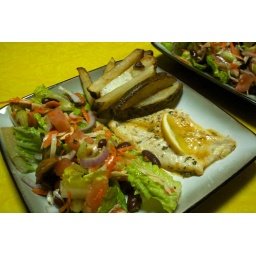
Orange Roughie marinated in lemon juice, rind, thyme and paprika; chef's salad, and home made fries with a garlic-caper aioli.